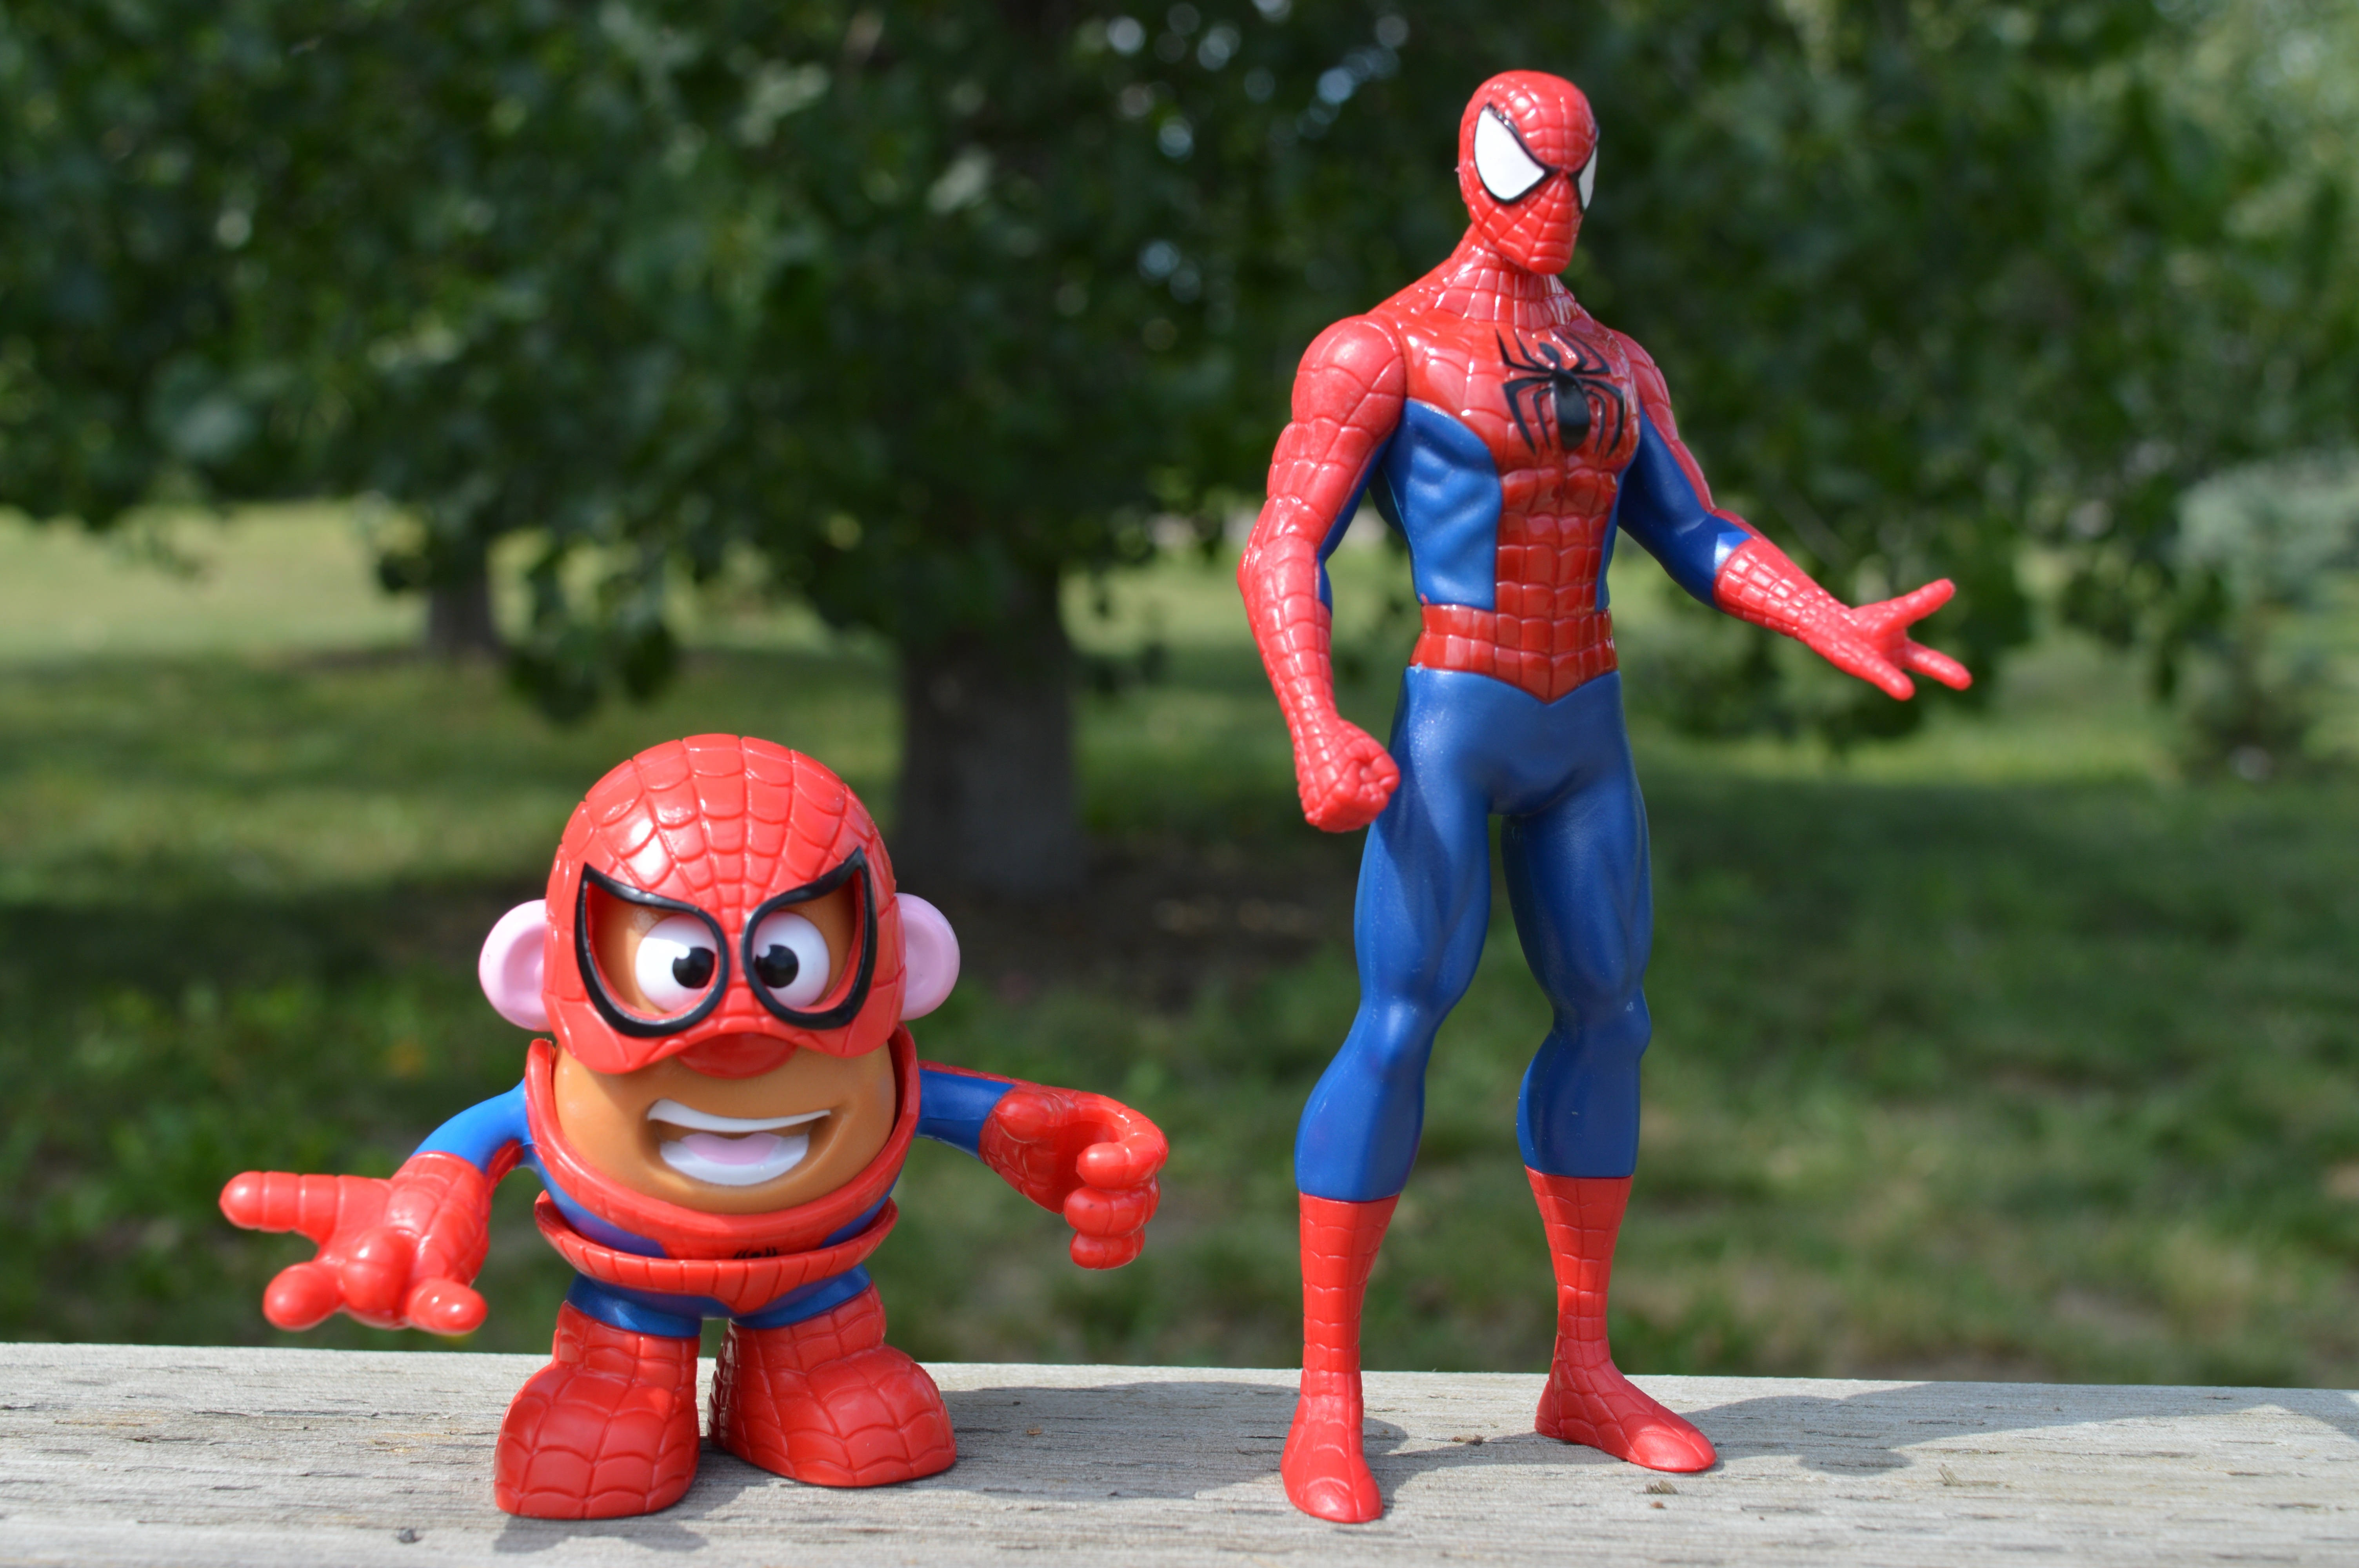
red, toy, toys, pair, action figure, superhero, spiderman, action figures, fictional character, potato head